Lazar Matveev

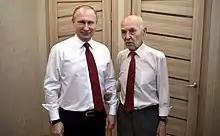

On Matveev's 90th birthday, Russian President Vladimir Putin and his former KGB colleagues Sergey Chemezov and Nikolay Tokarev who also worked for Matveev, visited him in his home in Zhulebino, Moscow to celebrate his birthday. Putin brought him a wrist watch with the presidential coat of arms and a rare copy of the Pravda newspaper that was published on 17 April 1927 – the day Matveev was born.